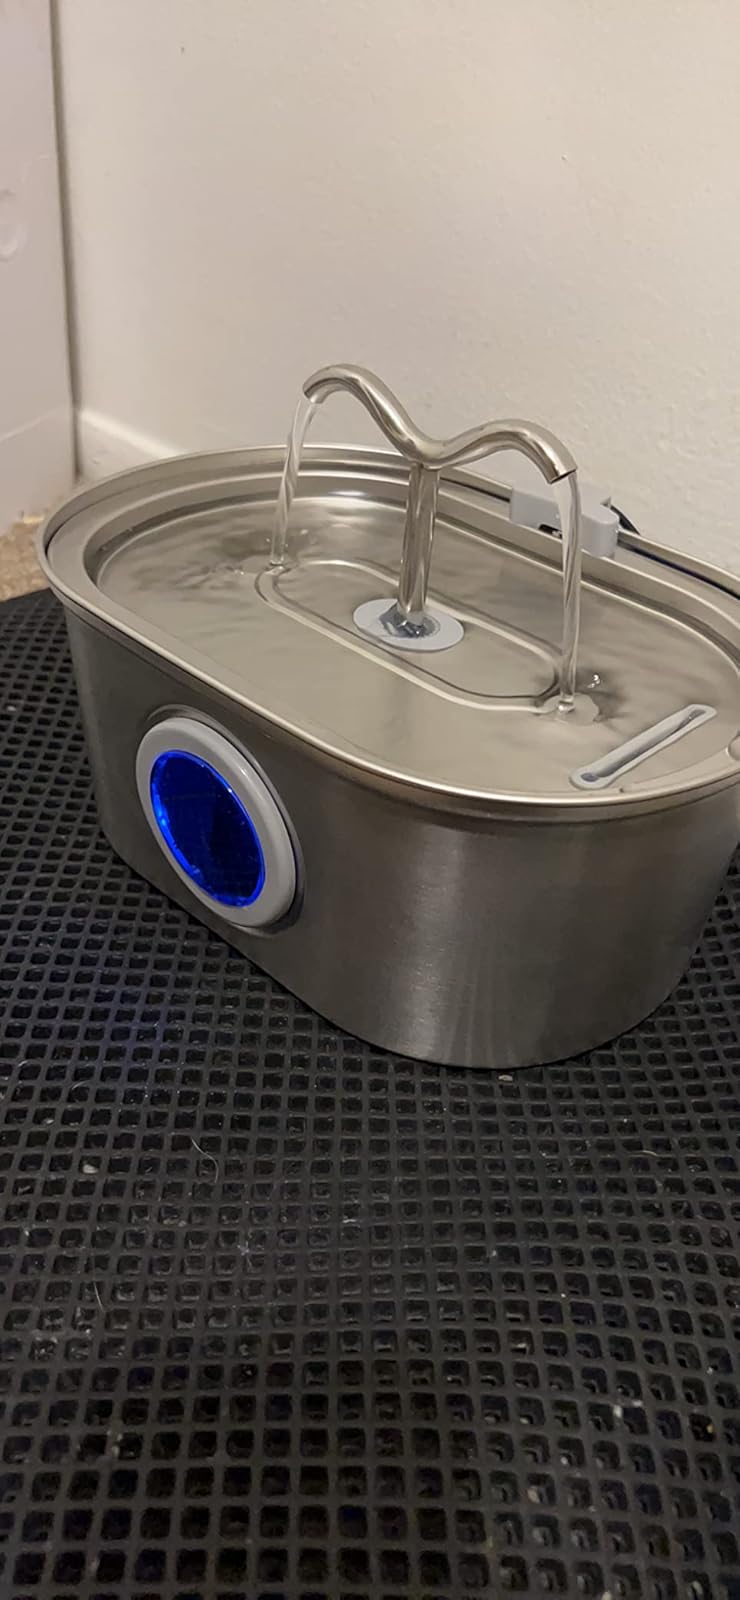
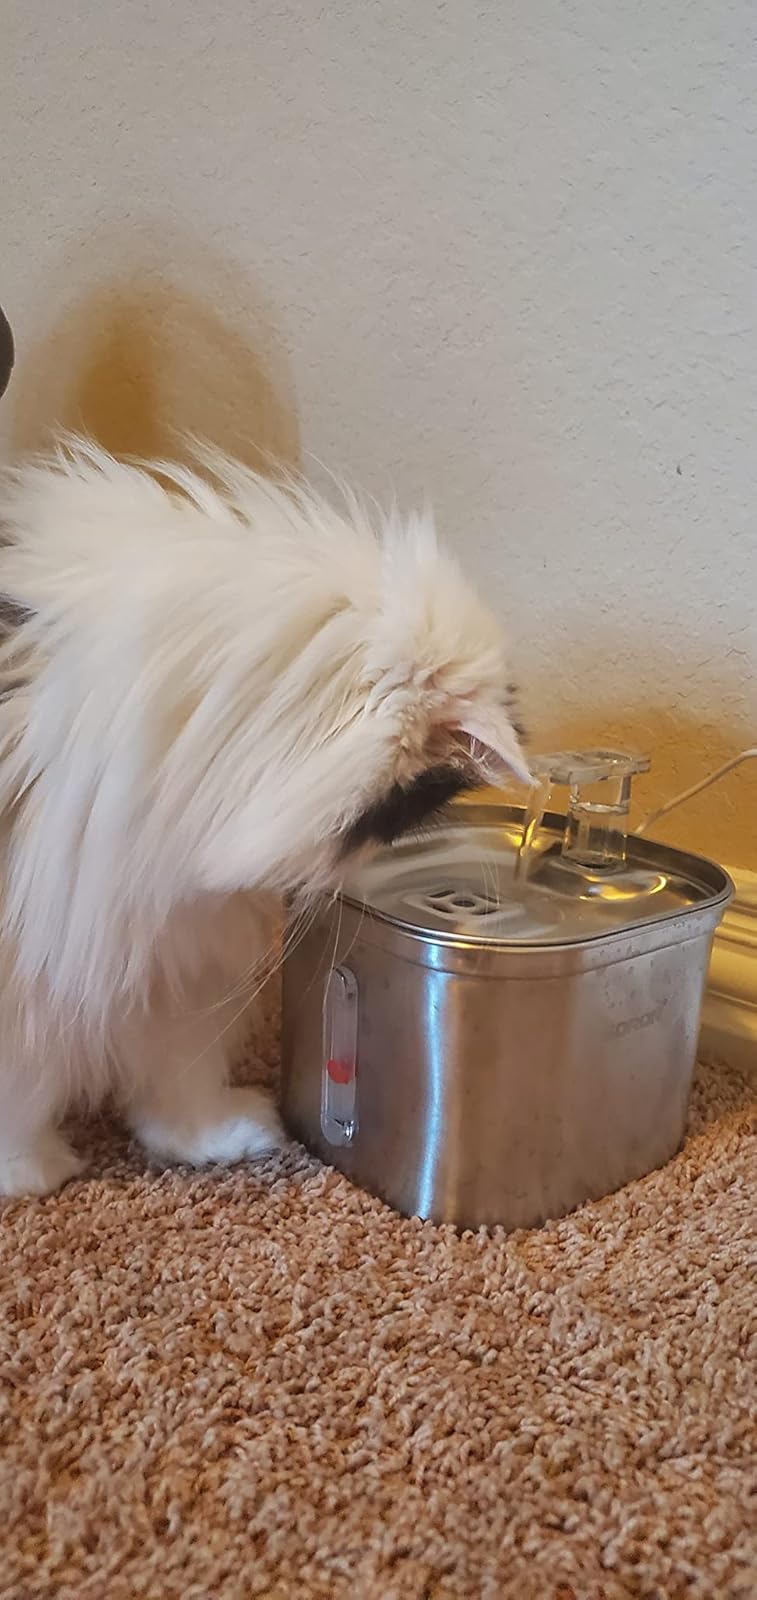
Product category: items_bowl
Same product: no